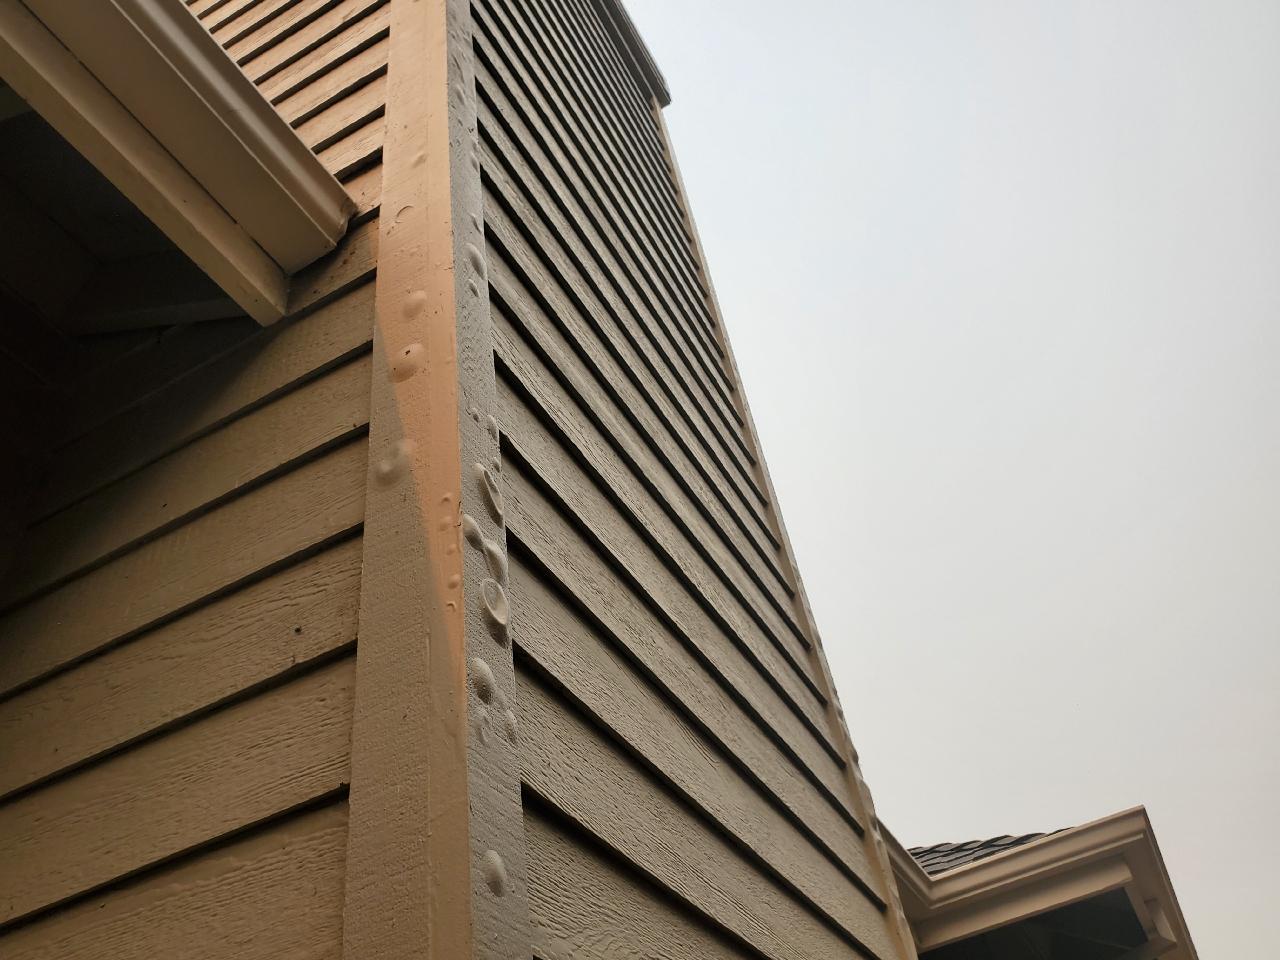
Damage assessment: affected